Tourism in Taiwan

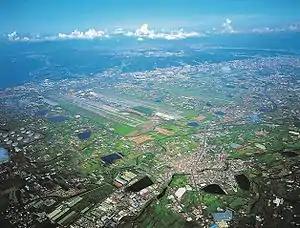
Taoyuan International Airport

The 2013 annual income for Taiwan from tourism-related industries topped at NT$366.8 billion (US$12.3 billion), an increase of 4.7% from the previous year. The average daily spending of each tourist in 2013 was US$224.07, a decrease of 4.37% from the previous year.